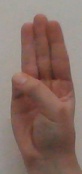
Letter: thaa